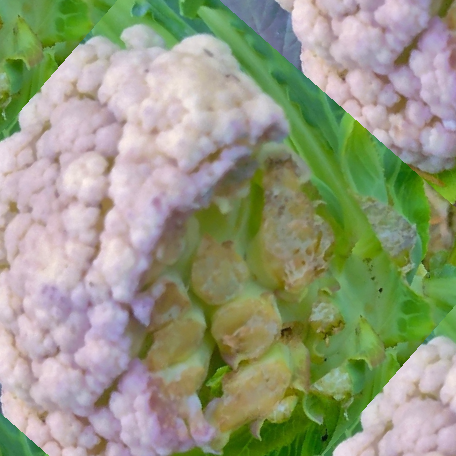
Label: Bacterial spot rot